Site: brandenburg
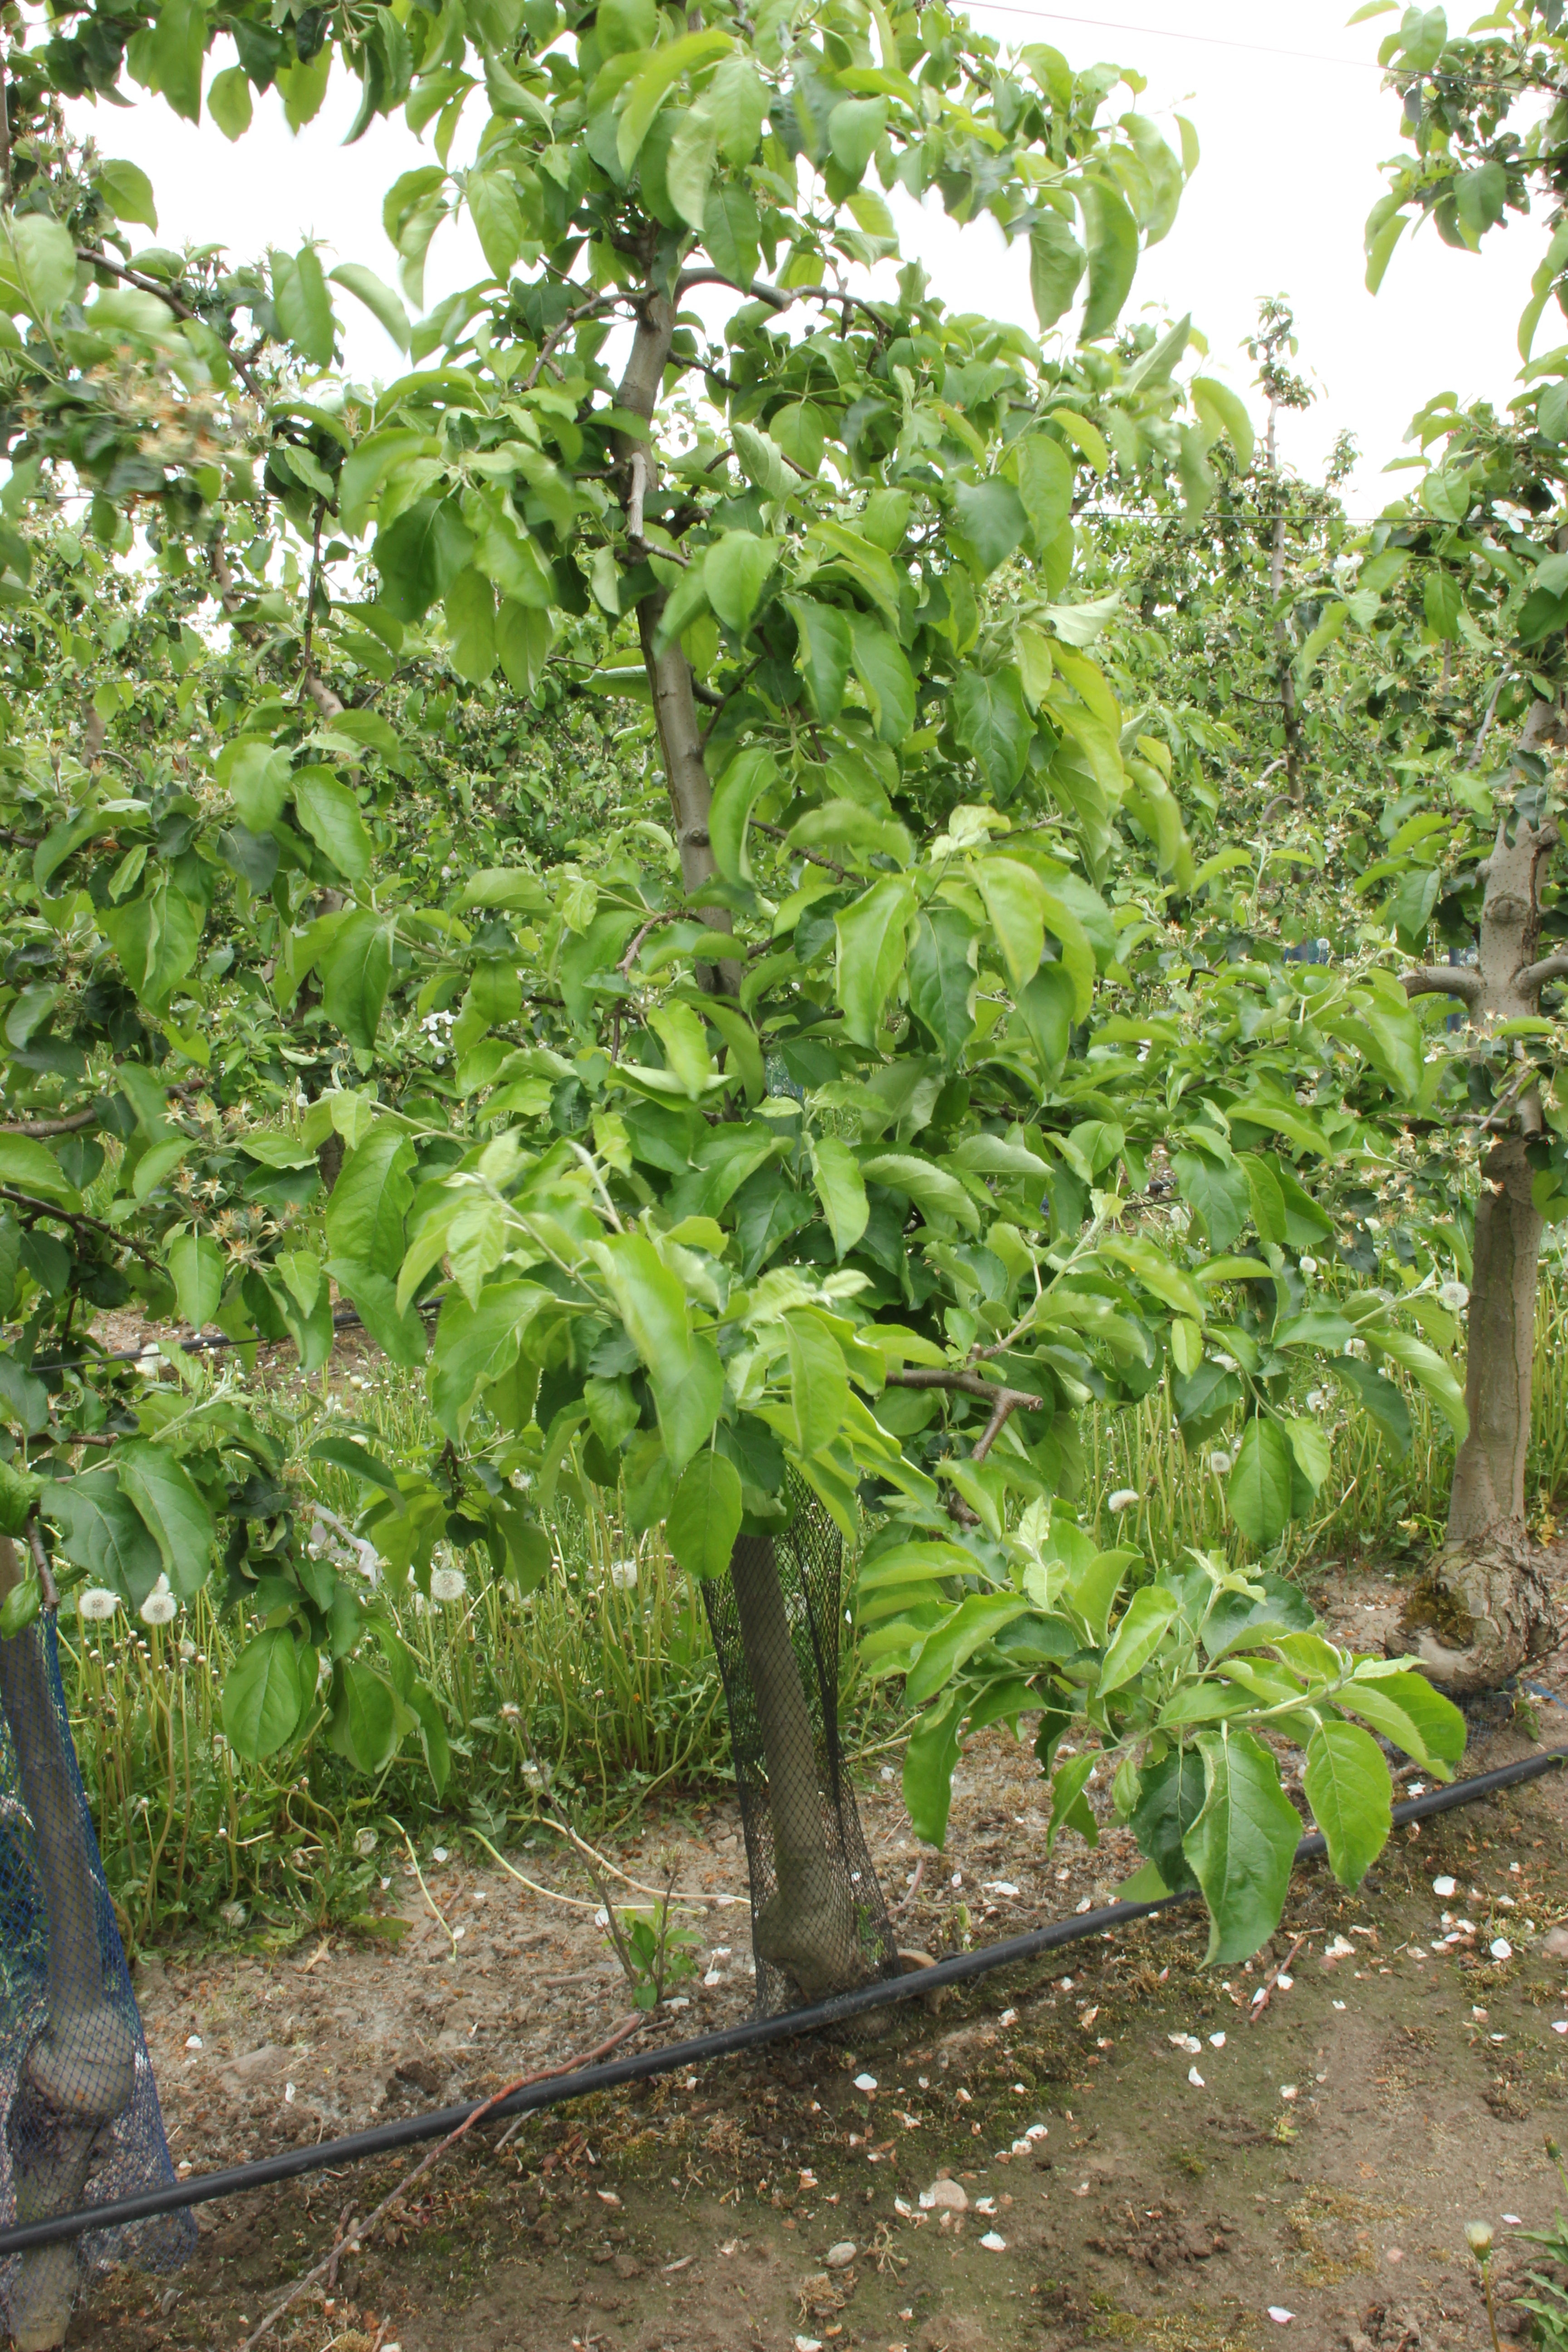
Growth stage (BBCH 67): Flowering